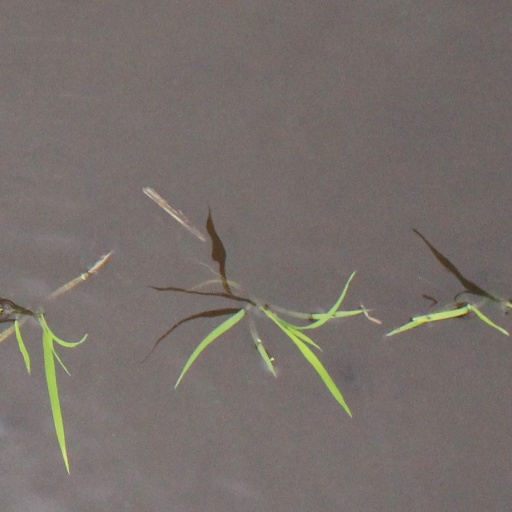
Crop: rice